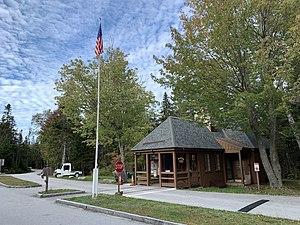
Le Seawall Campground est un terrain de camping américain situé dans le comté de Hancock, dans le Maine. Protégé au sein du parc national d'Acadia, il est inscrit au Registre national des lieux historiques depuis le 29 juin 2007, différentes structures à l'intérieur présentant le style rustique du National Park Service.